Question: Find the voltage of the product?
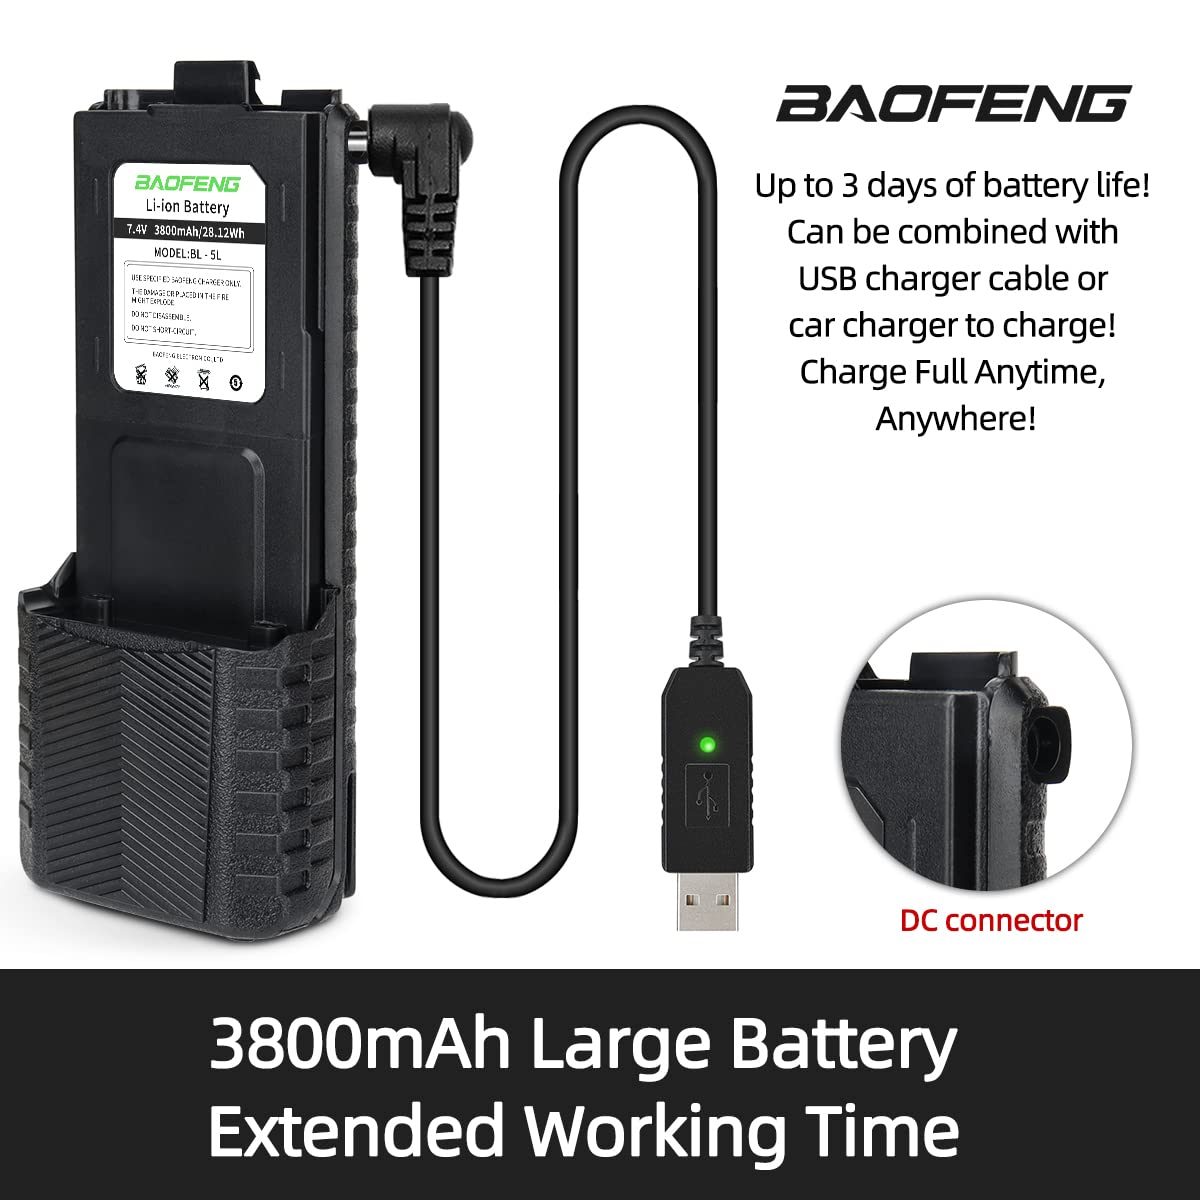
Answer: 7.4 volt